Ignazio Gardella

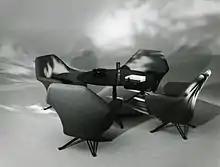
Office furniture, Tecno. Photo by Paolo Monti, 1963.

Gardella's activity has had a determining role in the field of design as well, starting as early as 1947, when he founded the "Azucena" Agency with Luigi Caccia Dominioni, the first that inaugurated Italian design production of high quality. Gardella designed primarily decorative furniture objects.